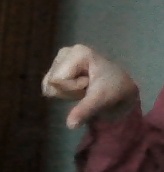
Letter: waw